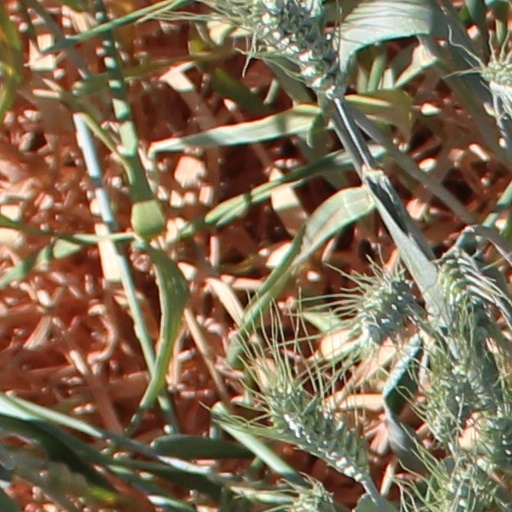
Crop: wheat